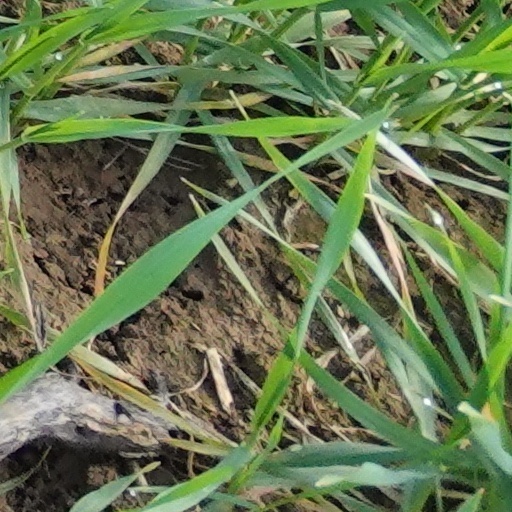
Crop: wheat